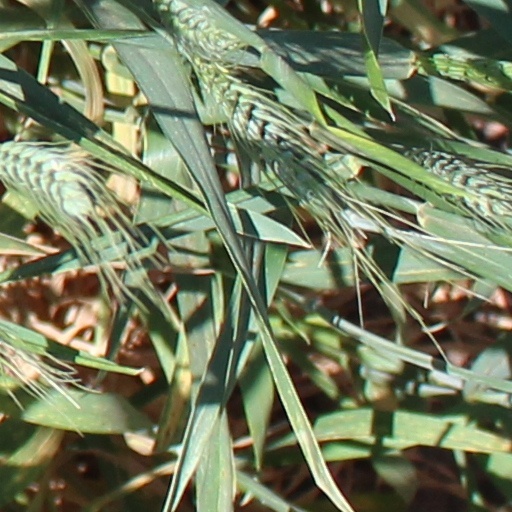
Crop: wheat